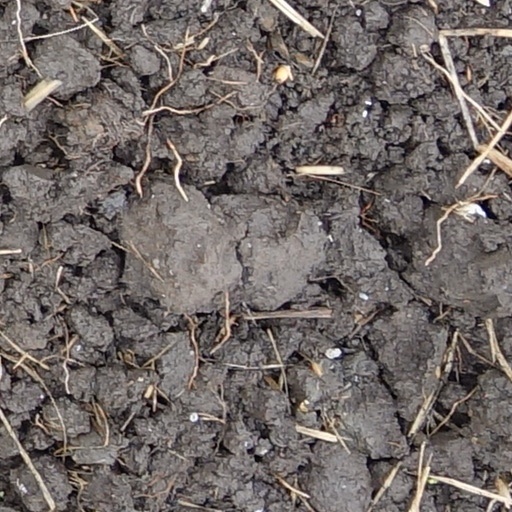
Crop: wheat